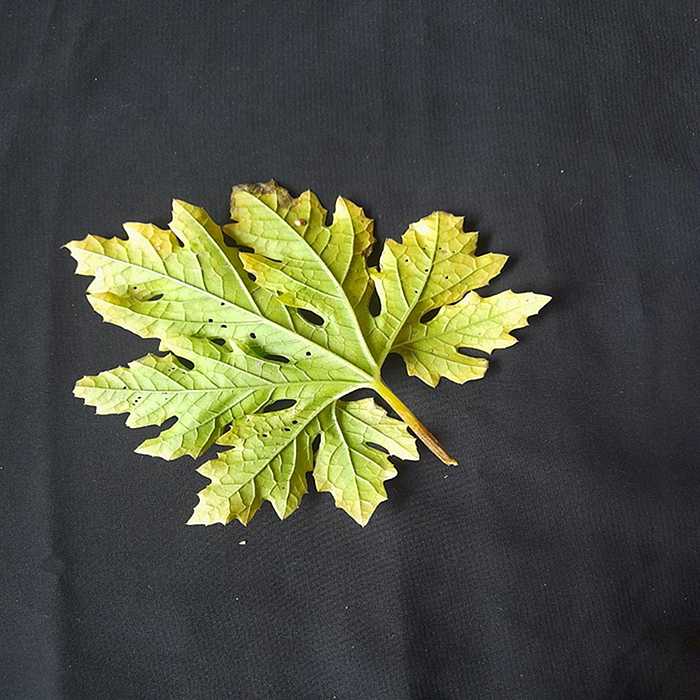
Plant: Bitter Gourd
Label: Fusarium wilt